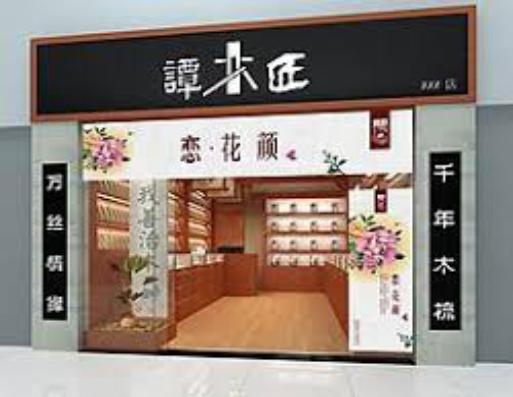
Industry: Necessities